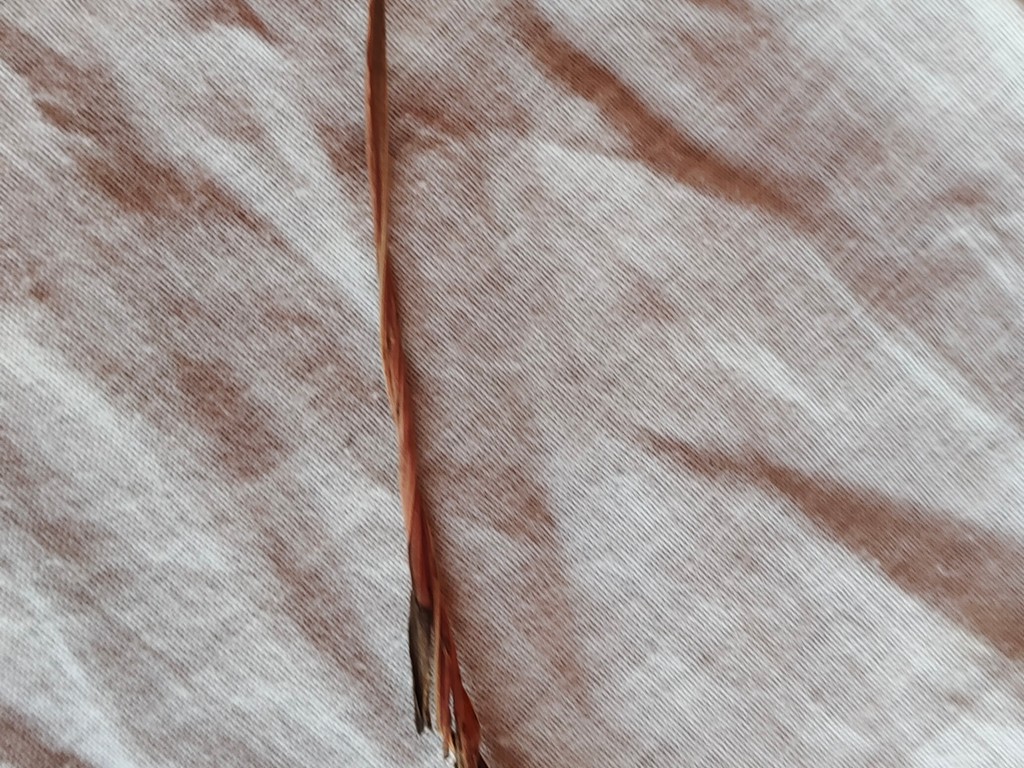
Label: Dried